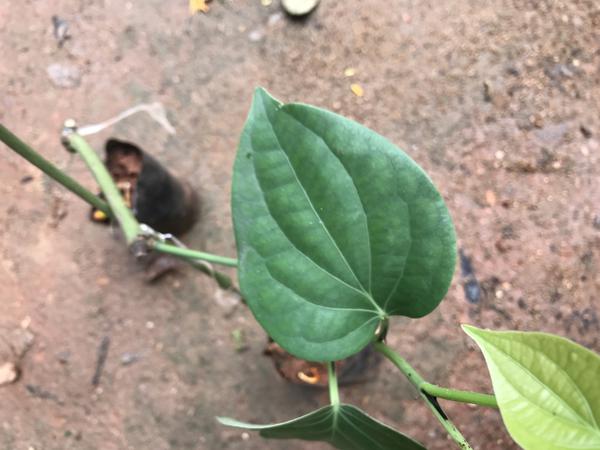
Plant: Pepper